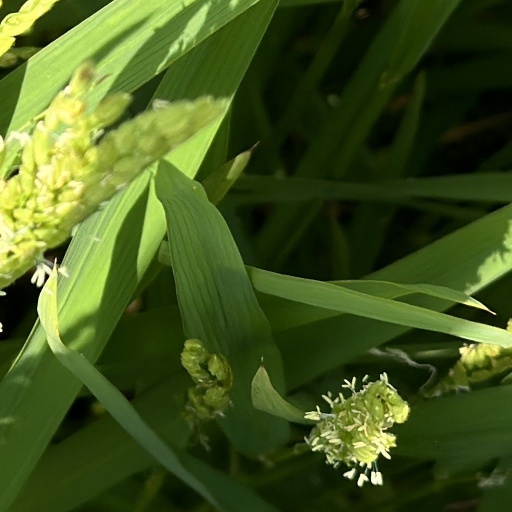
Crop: rice